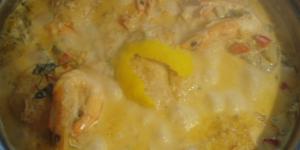
moqueca